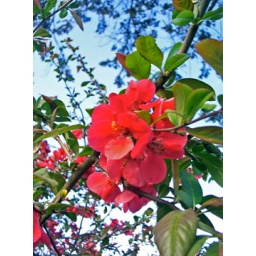
Unknown tree flower on grounds where I lived in Silverton